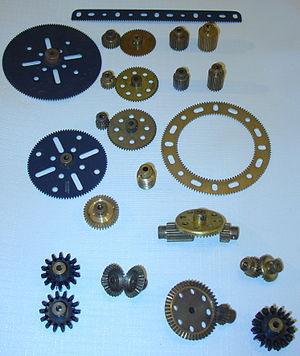
Quelques engrenages du jeu Meccano
Meccano est un jeu de construction à base d'éléments à l'origine entièrement métalliques.
Geomag est la marque d'un jeu de construction créé en 1998, inventée par Edoardo Tusacciu, qui a créé la société Plastwood à Calangianus en Sardaigne. Cela consiste principalement en des boules plaquées au nickel et des bâtonnets courts avec un aimant de chaque côté. Il existe également des panneaux pour aider à solidifier davantage la structure et économiser des sphères et des bâtonnets. Les modèles sont construits en connectant par magnétisme les tiges aux sphères.
Spykee est un jouet électronique à construire soi-même de la société Meccano. Il est constitué de 210 pièces compatibles avec les autres pièces Meccano.